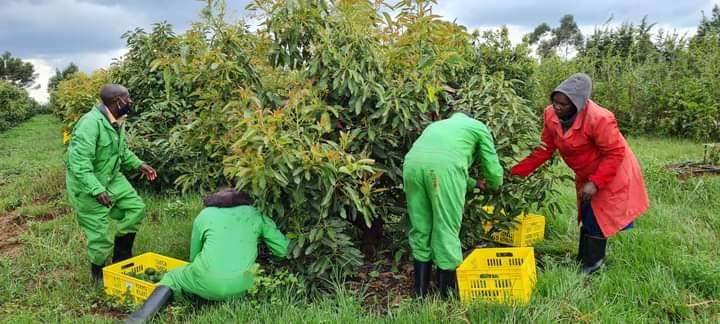
Wakulima wakiwa shamba waliovalia nguo zenye rangi ya kijani huku na mwengine, akiwa amevalia nguo nyekundu wakiwa na matrei yenye rangi ya njano wakivuna mazao yaliyopandwa katika shamba hilo kwa ajili ya kupeleka sokoni kutumika majumbani.